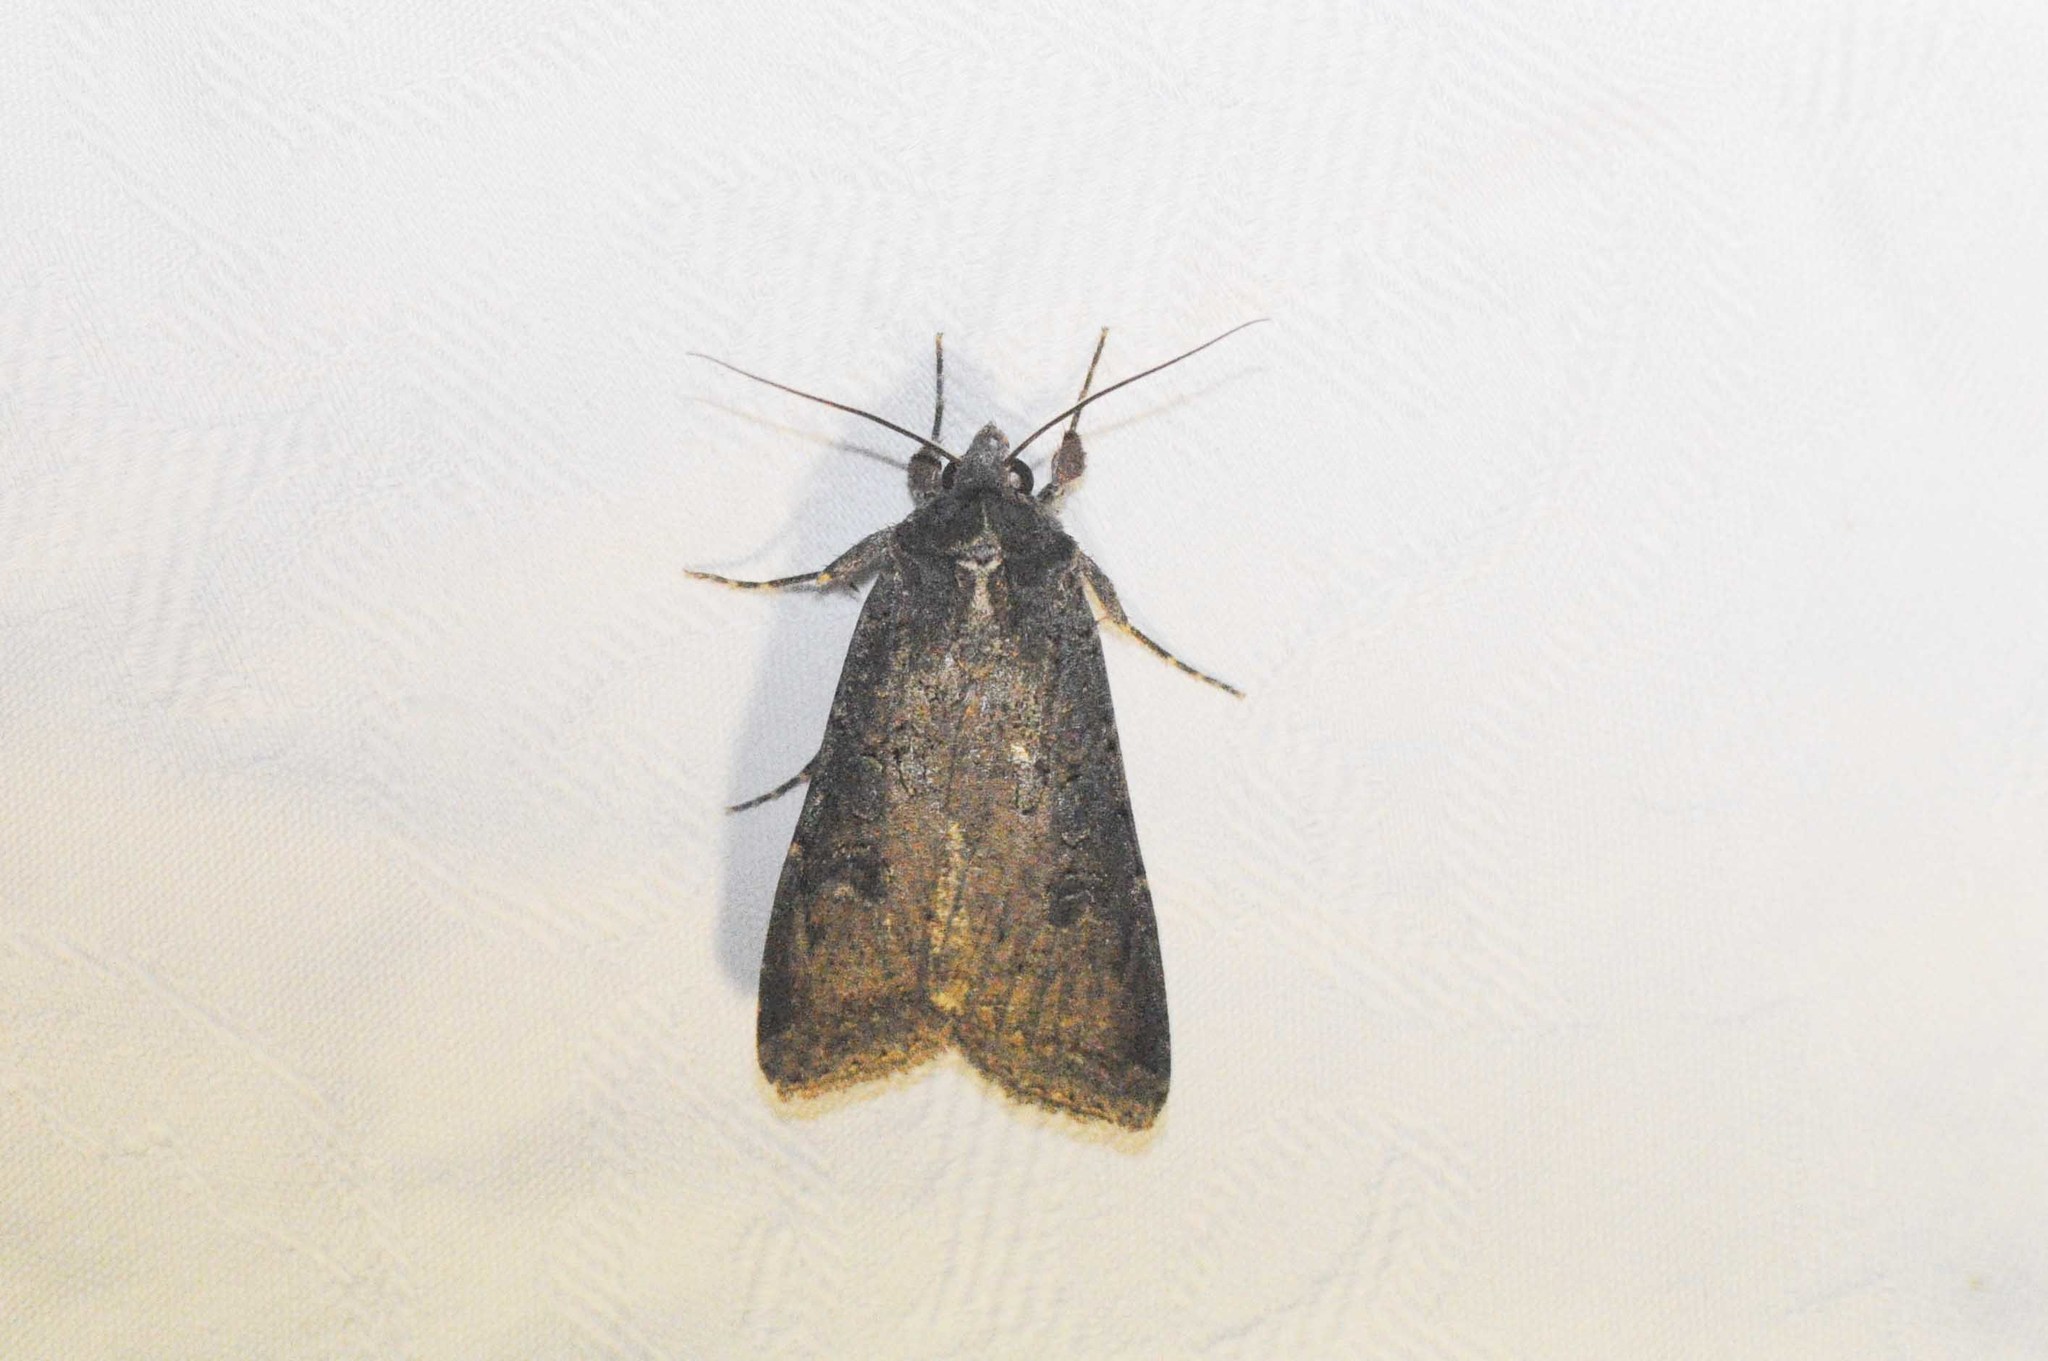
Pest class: cutworms